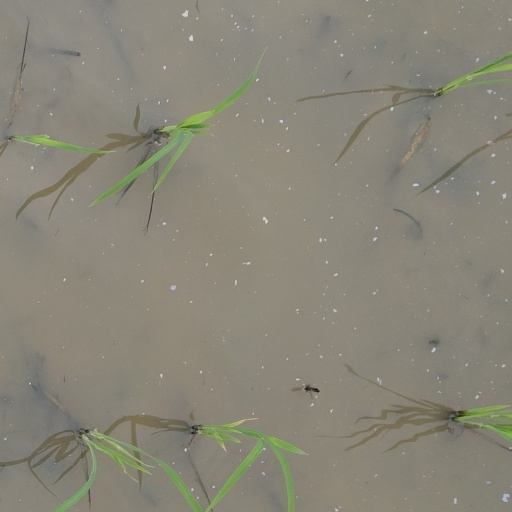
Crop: rice